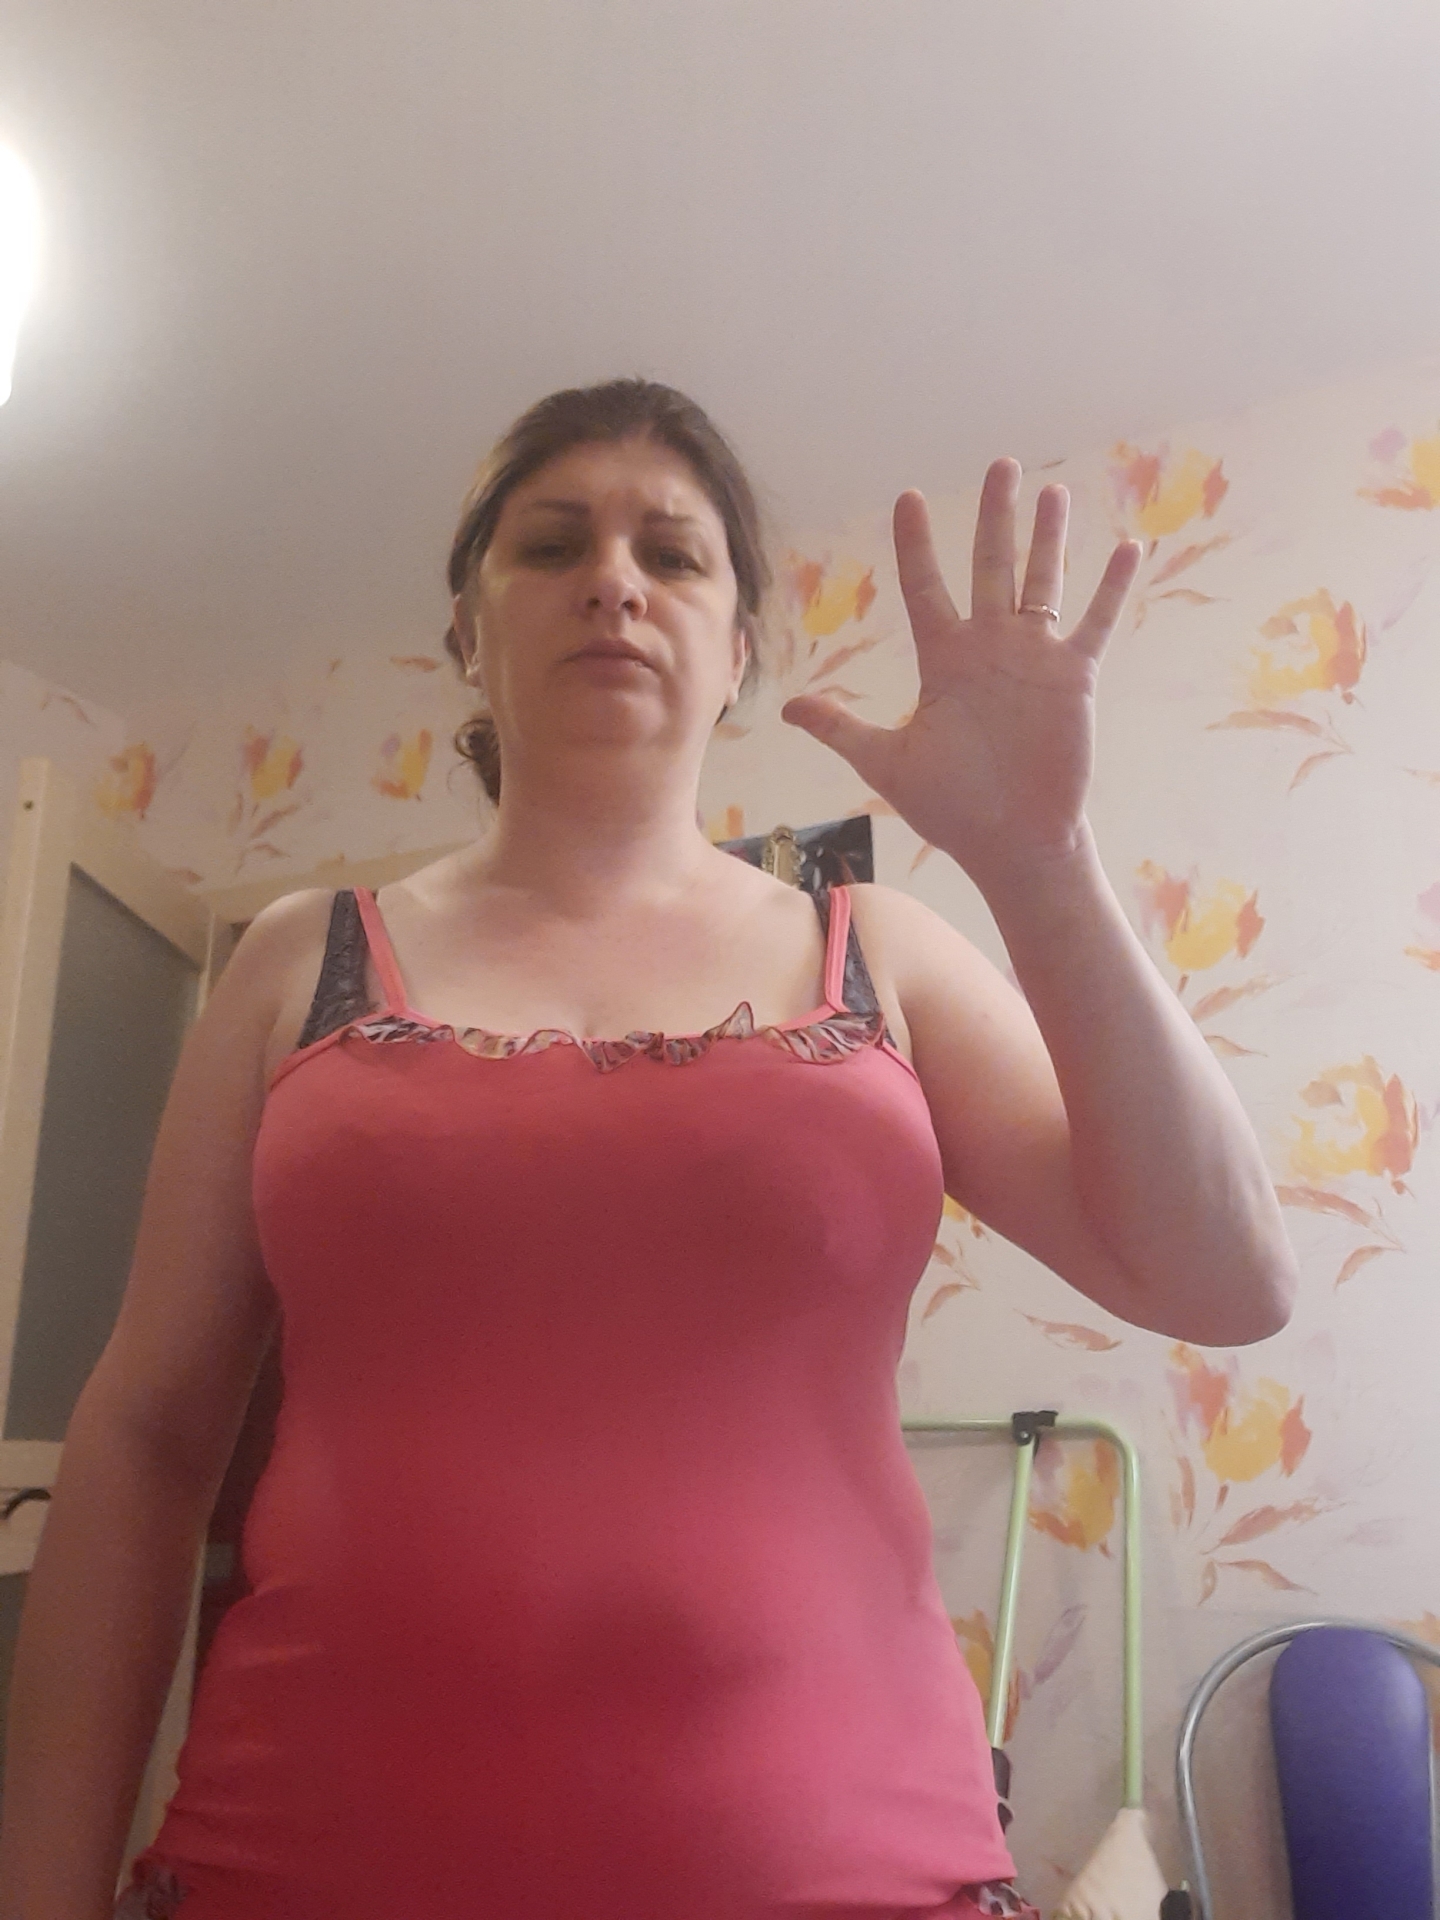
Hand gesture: palm